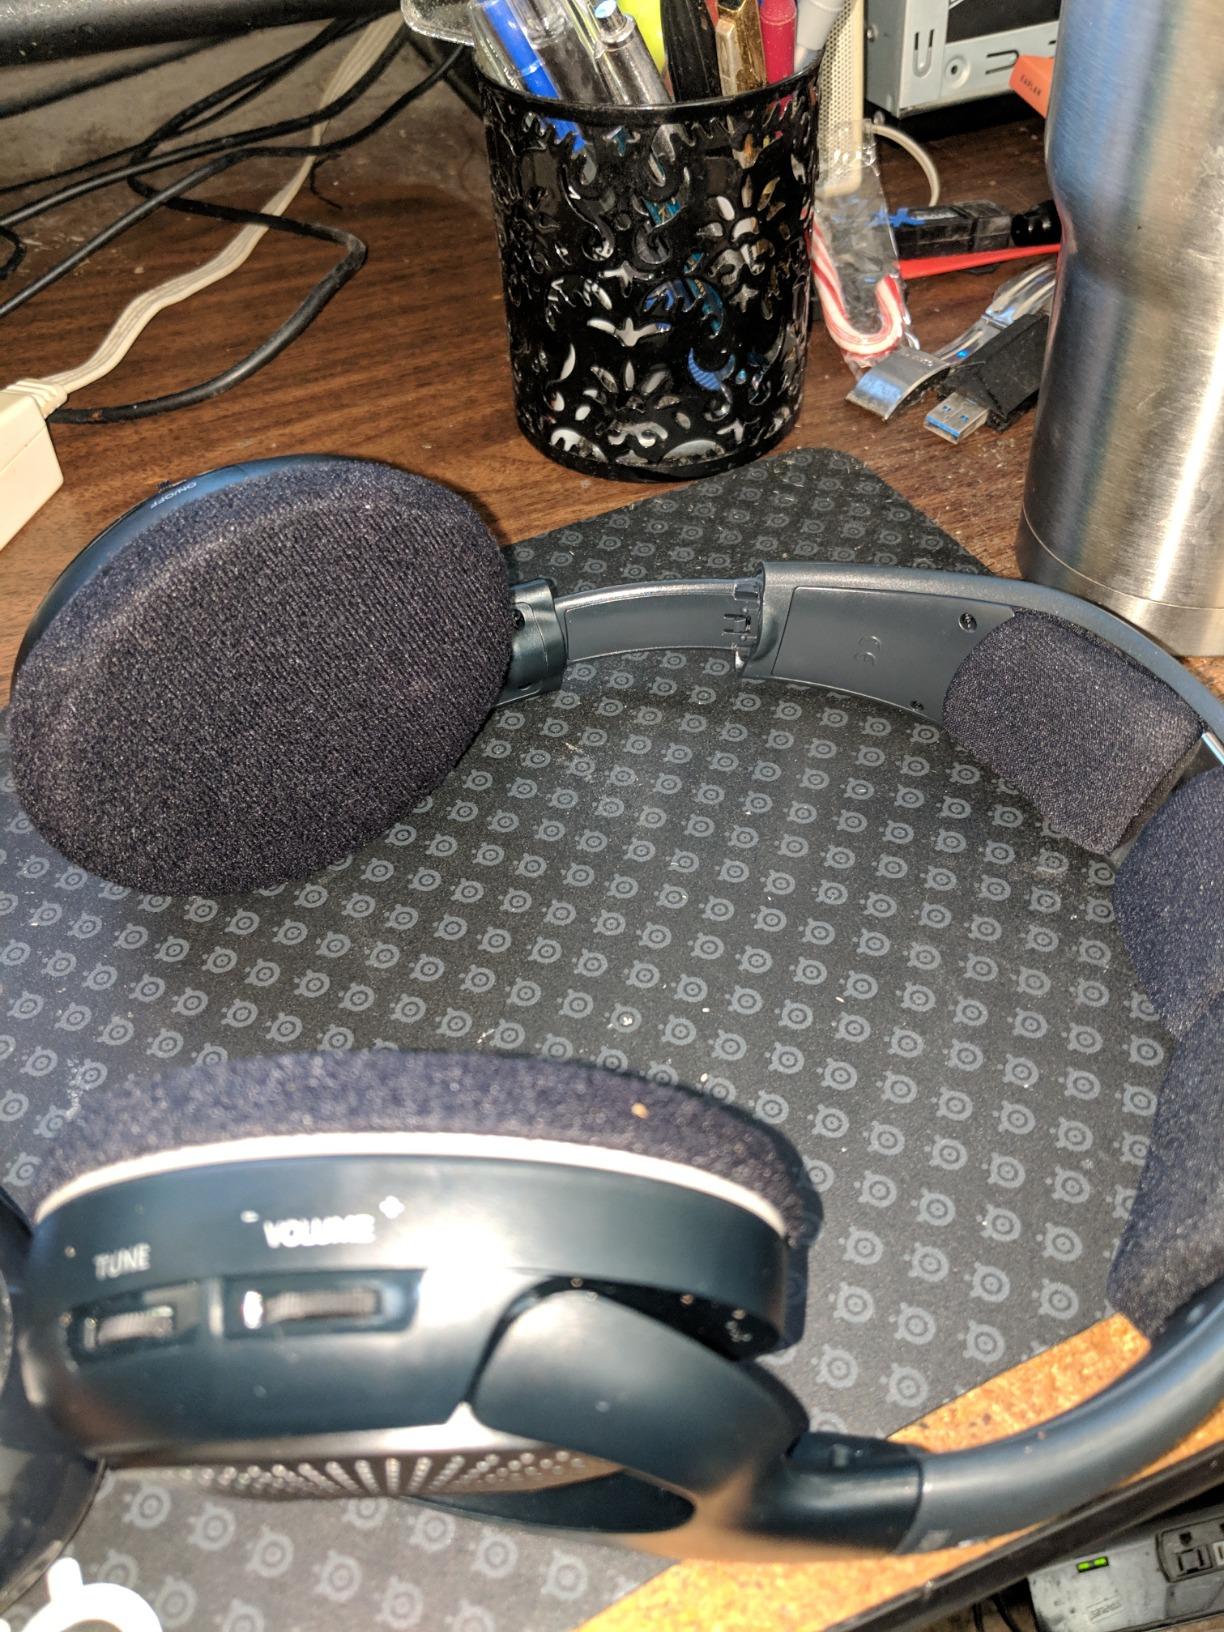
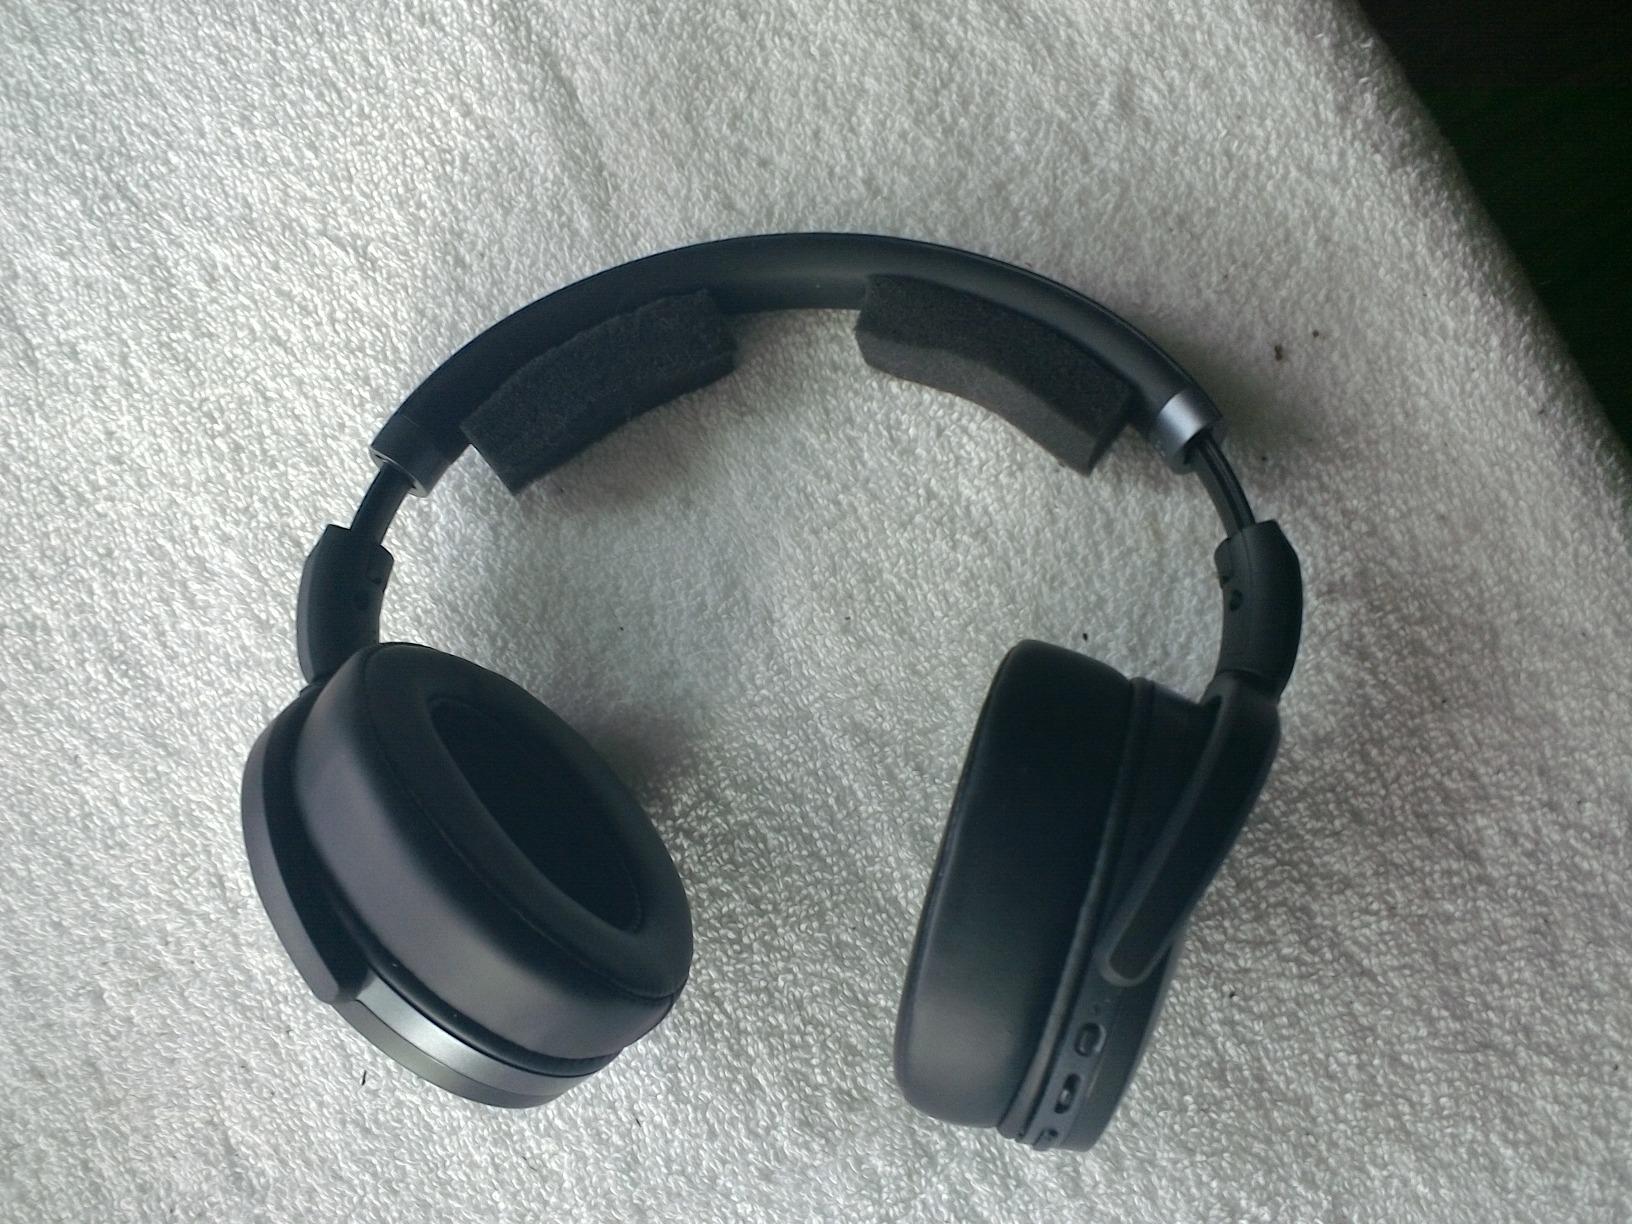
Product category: headphones
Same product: no